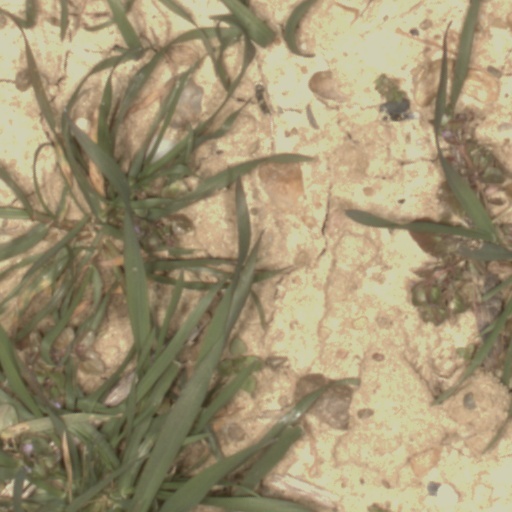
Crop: wheat